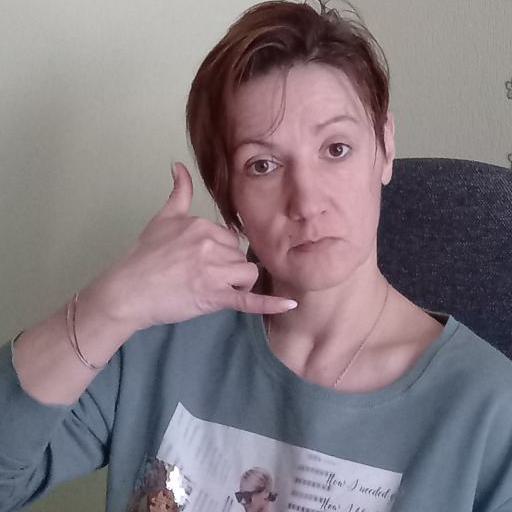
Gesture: call